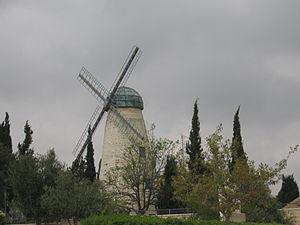
L'histoire des Juifs en terre d'Israël se développe sur près de 3000 ans et témoigne, malgré la dispersion des Juifs, de l'importance particulière, pour eux, de la terre d'Israël.